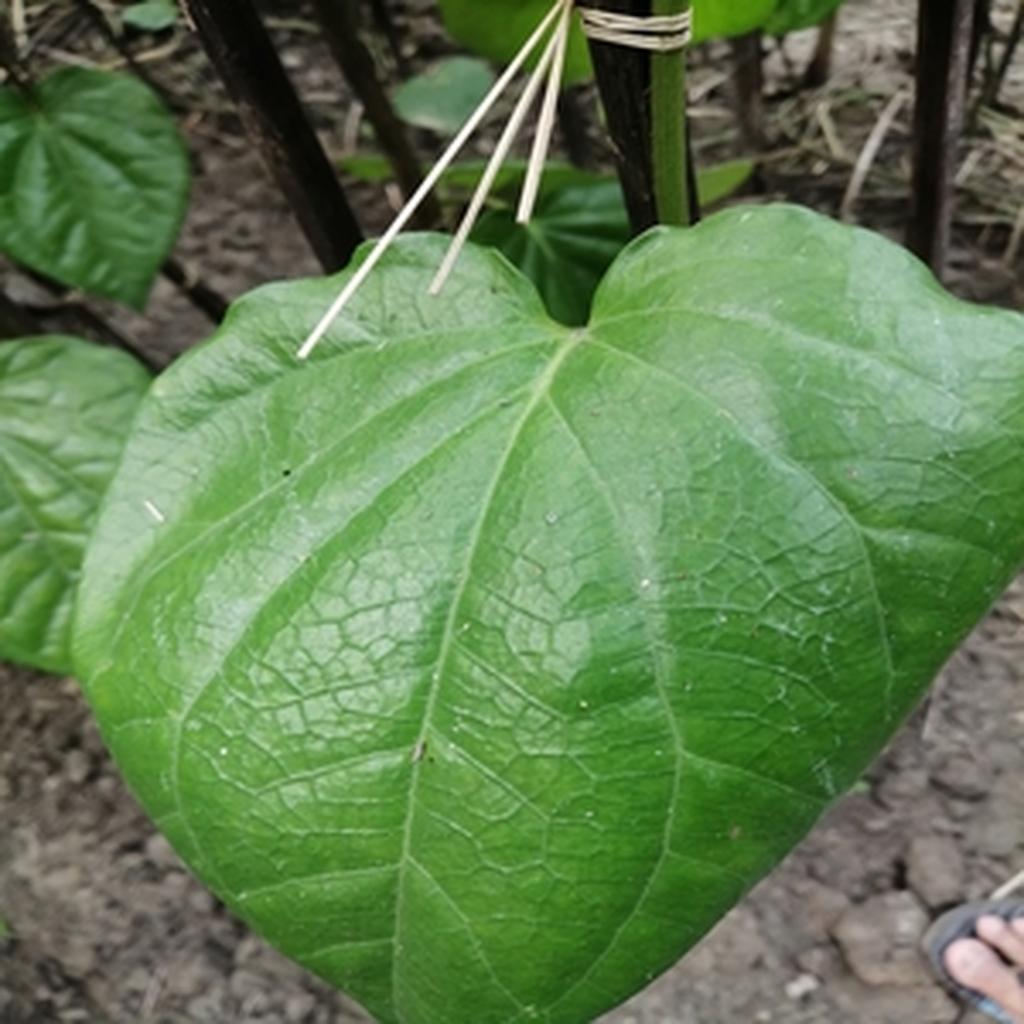
Label: Healthy_Leaf